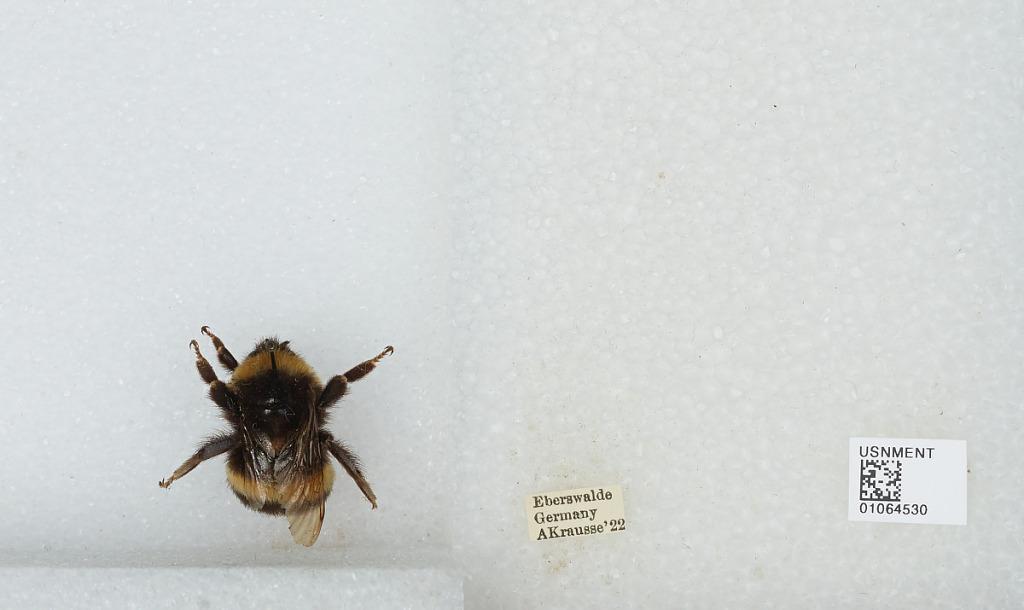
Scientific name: Bombus sp.
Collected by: A. Krausse
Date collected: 1922--
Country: Germany
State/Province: Brandenburg
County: Barnim
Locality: Eberswalde
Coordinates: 52.8356, 13.8182